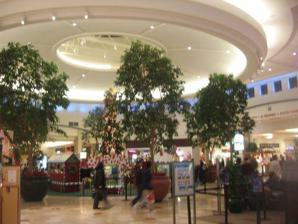
Building: Ocean County Mall
Country: United States of America
Year built: 1976
Shopping mall in New Jersey, United States Ocean County Mall Center court during Christmas 2006 Location Toms River, New Jersey , United States Coordinates 39°58′50″N 74°10′40″W / 39.98054°N 74.17780°W / 39.98054; -74.17780 Opening date July 20, 1976 Management Simon Property Group No. of stores and services 105 No. of anchor tenants 5 Total retail floor area 791,125 sq ft (73,497.9 m 2 ) No. of floors 1 (2 in anchors) Parking Parking lot Public transit access NJ Transit bus: 67 Ocean Ride bus: OC 1, OC 1A, OC 2, OC 3A Website simon .com /mall /ocean-county-mall The Ocean County Mall is a super-regional mall, opened On July 20, 1976, by Edward J. DeBartolo Corporation , located in Toms River , New Jersey on Hooper Avenue ( County Route 549 ). The mall is accessible from Exit 82 of the Garden State Parkway via Route 37 East. The mall is managed by Simon Property Group . The mall has a gross leasable area of 791,125 sq ft (73,497.9 m 2 ). The mall is anchored by Boscov's , JCPenney , and Macy's . The center went under development in 2019 bringing a slew of national retail and restaurant tenants like ULTA Beauty, On The Border, P.F. Chang's, HomeSense and more. It also contains several eateries, and a food court. The Ocean County Mall is the only enclosed mall in Ocean County . It is a popular destination for tourists in the Toms River area during the summer season. History In the 1970s, the Toms River area, although growing quickly, was still relatively rural. The closest malls were the Monmouth Mall in Eatontown, and the Shore Mall in Egg Harbor. With the growing need for an enclosed mall, the mall was originally planned to be at the intersection of Route 37 and the Garden State Parkway. However, the mall opened On July 20, 1976, at its current location at Hooper Avenue and Bay Avenue, with three anchors (Sears, JCPenney and Bamberger's , now Macy's) and a cinema ( General Cinema , then, Cinemagic Theatres in January of 1998, and it was Closed on October 24 2002, and it was Vacant until 2007. and now replaced by a Japanese restaurant). In 1988, a small expansion was built which included a Stern's . When the chain went out of business, it was turned into Boscov's. Around the same time, the General Cinema quietly closed down due to competition from the AMC-Loews across the street at Seacourt Pavilion . The Cinema's main mall entrance near Applebee's was sealed off for years (now a Japanese restaurant, Ichiban), while the small side hallway near Sears remained locked and dark. In 2003, the mall received a complete renovation, which added new signage, flooring, lighting, seating areas, and lighting in the parking lot. The renovation was partially sponsored by the Deborah Heart and Lung Center , which donated seating & lounge areas, in part to encourage mall walking . To accommodate, there is a stretch of discolored tile around the perimeter of the mall with numbers engraved marking walking distance. On January 4, 2018, it was announced that the Sears would be closing in early April of that year as part of a plan to close 103 stores nationwide. Sears closed on April 8, 2018. Simon redeveloped  the space to include more retail, restaurants, and fitness by 2020. Its one of the five malls owned by Simon that had Sears closed planned to be redeveloped. In January 2020, LA Fitness opened in part of the Sears space. Five Below opened in July 2020. In September 2020, Ulta Beauty opened. HomeSense opened in December 2020. Anchors Macy's - 2 floors, formerly Bamberger's Boscov's - 2 floors, formerly Stern's JCPenney - 2 floors, original anchor Homesense 1 Floor LA Fitness 1 Floor Five Below 1 Floor Ulta Beauty 1 Floor References